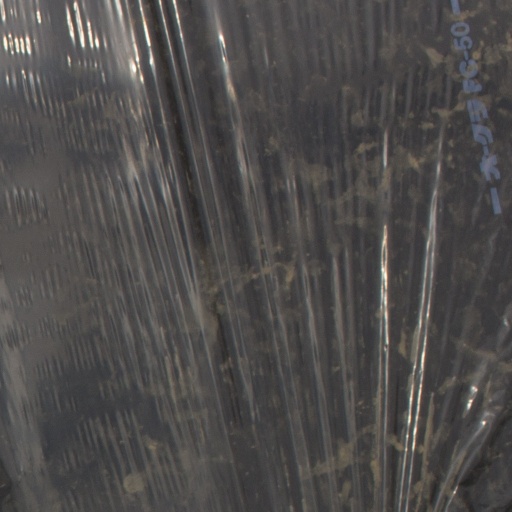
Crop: Jerusalem artichoke